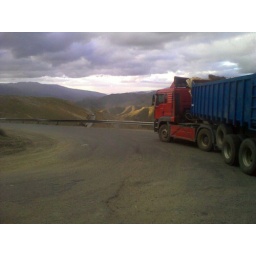
Up in the winding mountain roads on our way back to Marrakech from the sahara desert.